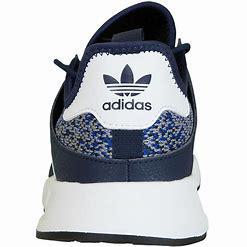
Brand: Adidas
Model: X_plr